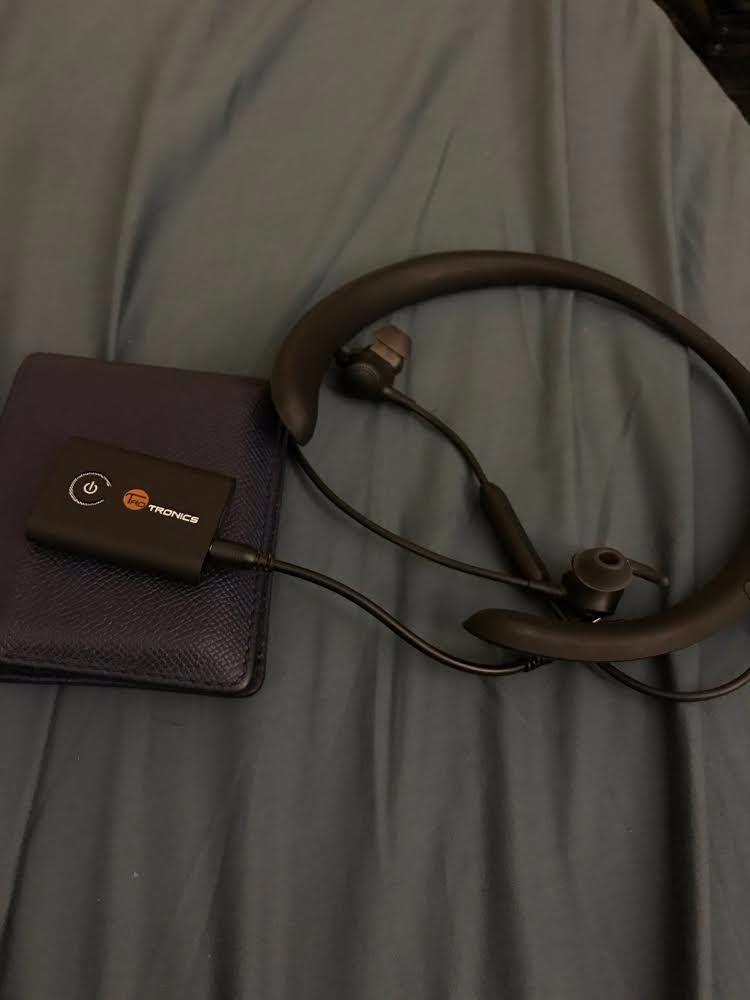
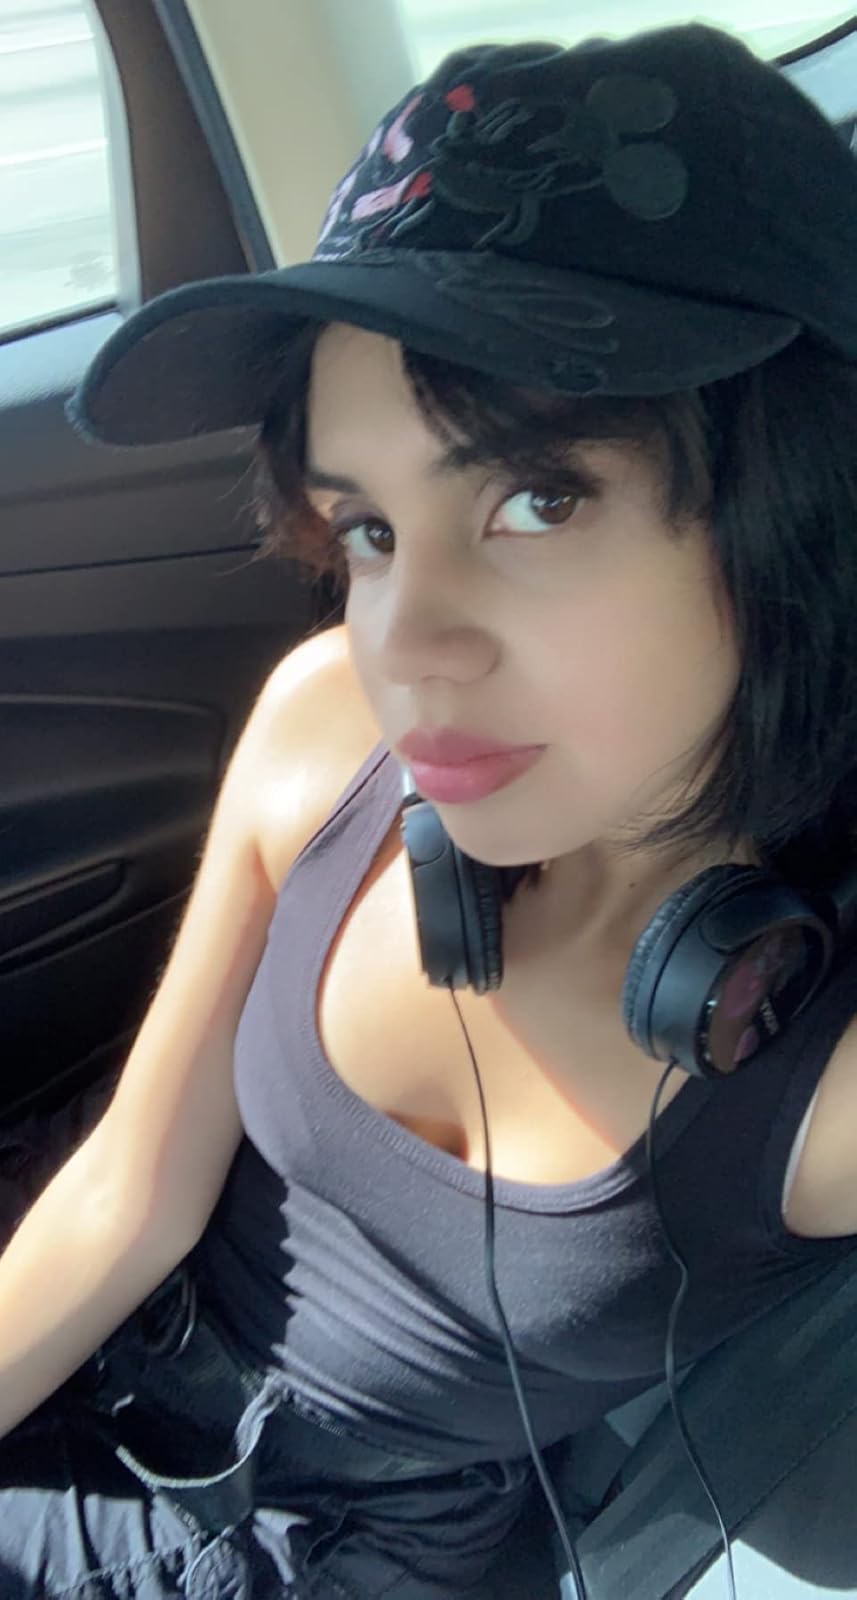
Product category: headphones
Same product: no